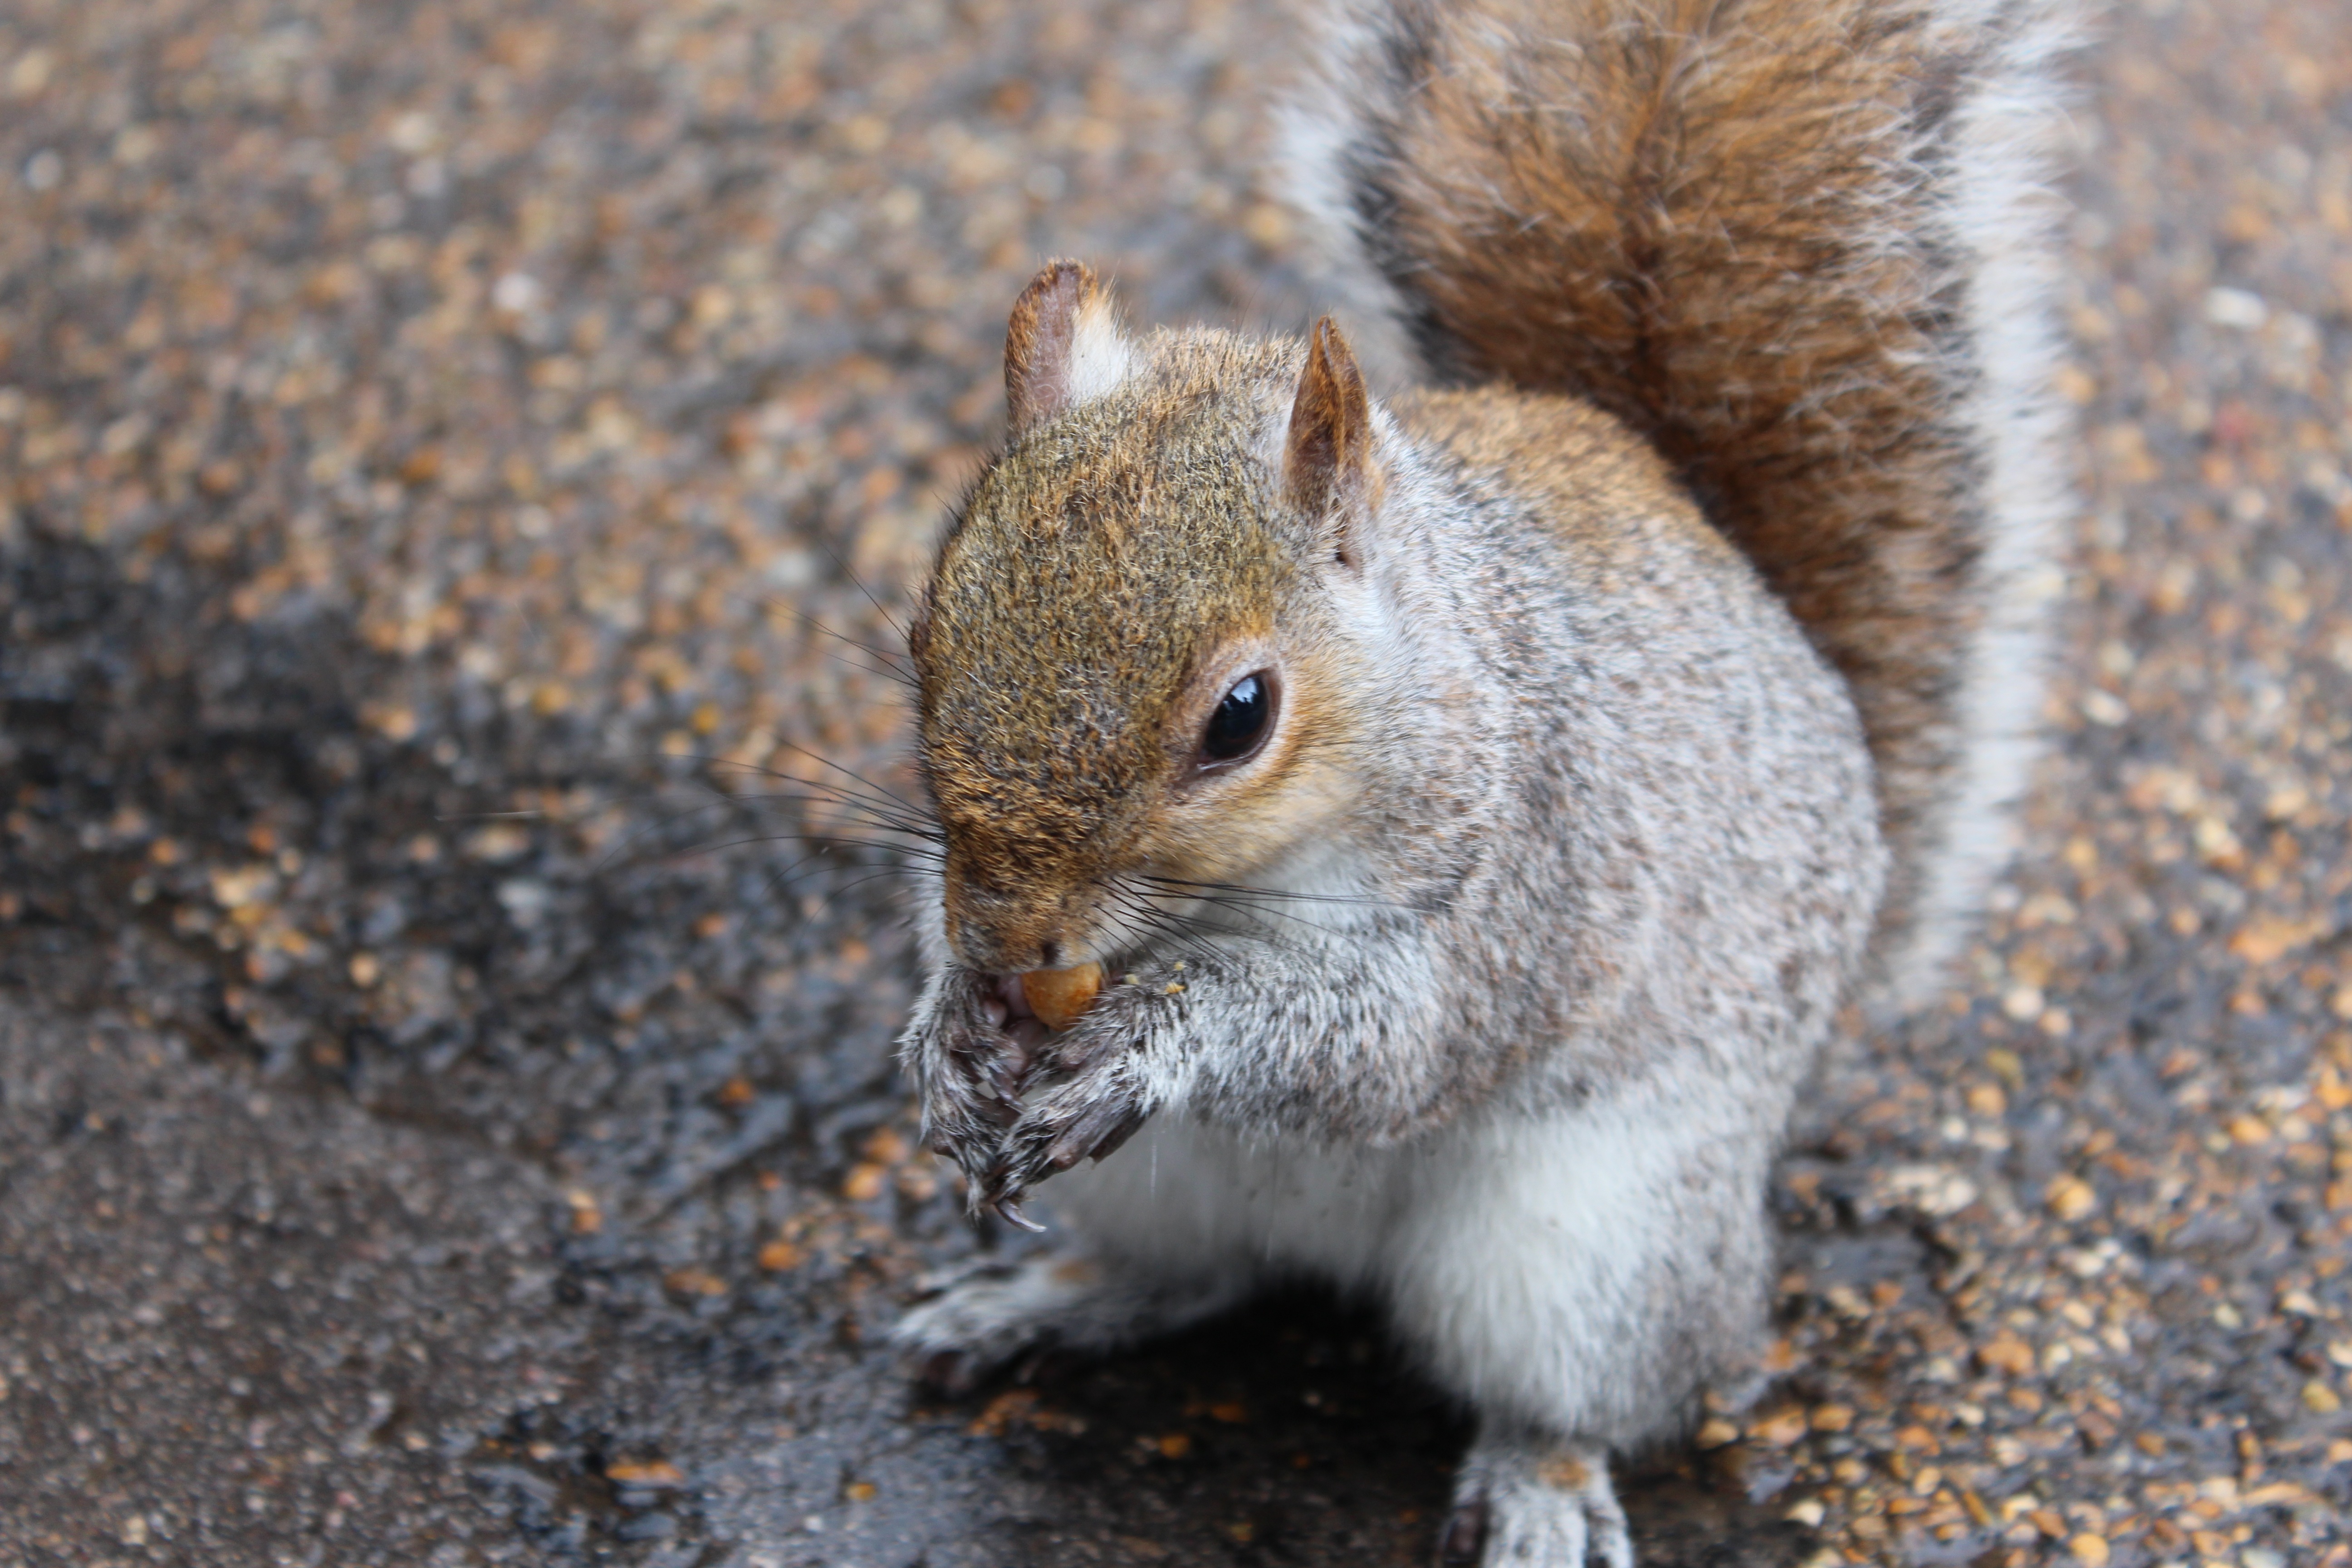
nature, wildlife, park, mammal, squirrel, rodent, fauna, england, london, whiskers, animals, vertebrate, chipmunk, fox squirrel